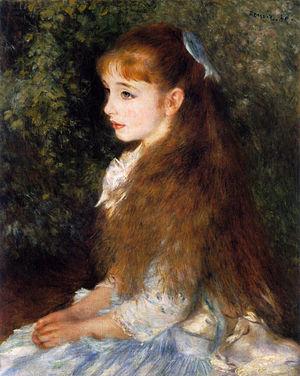
Louis Cahen d'Anvers, ou Louis de Cahen, né le 24 mai 1837 à Anvers et mort le 20 décembre 1922 à Paris XVIᵉ, est un banquier français appartenant à la famille Cahen d'Anvers d'origine juive ashkénaze.